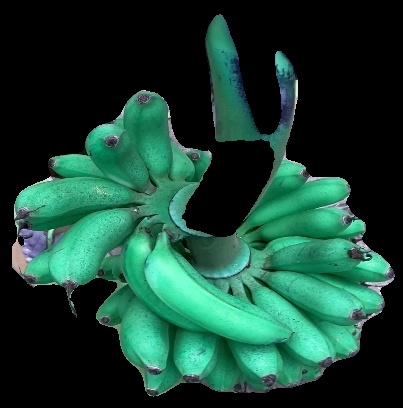
Variety: rasbale
Grade: grade1